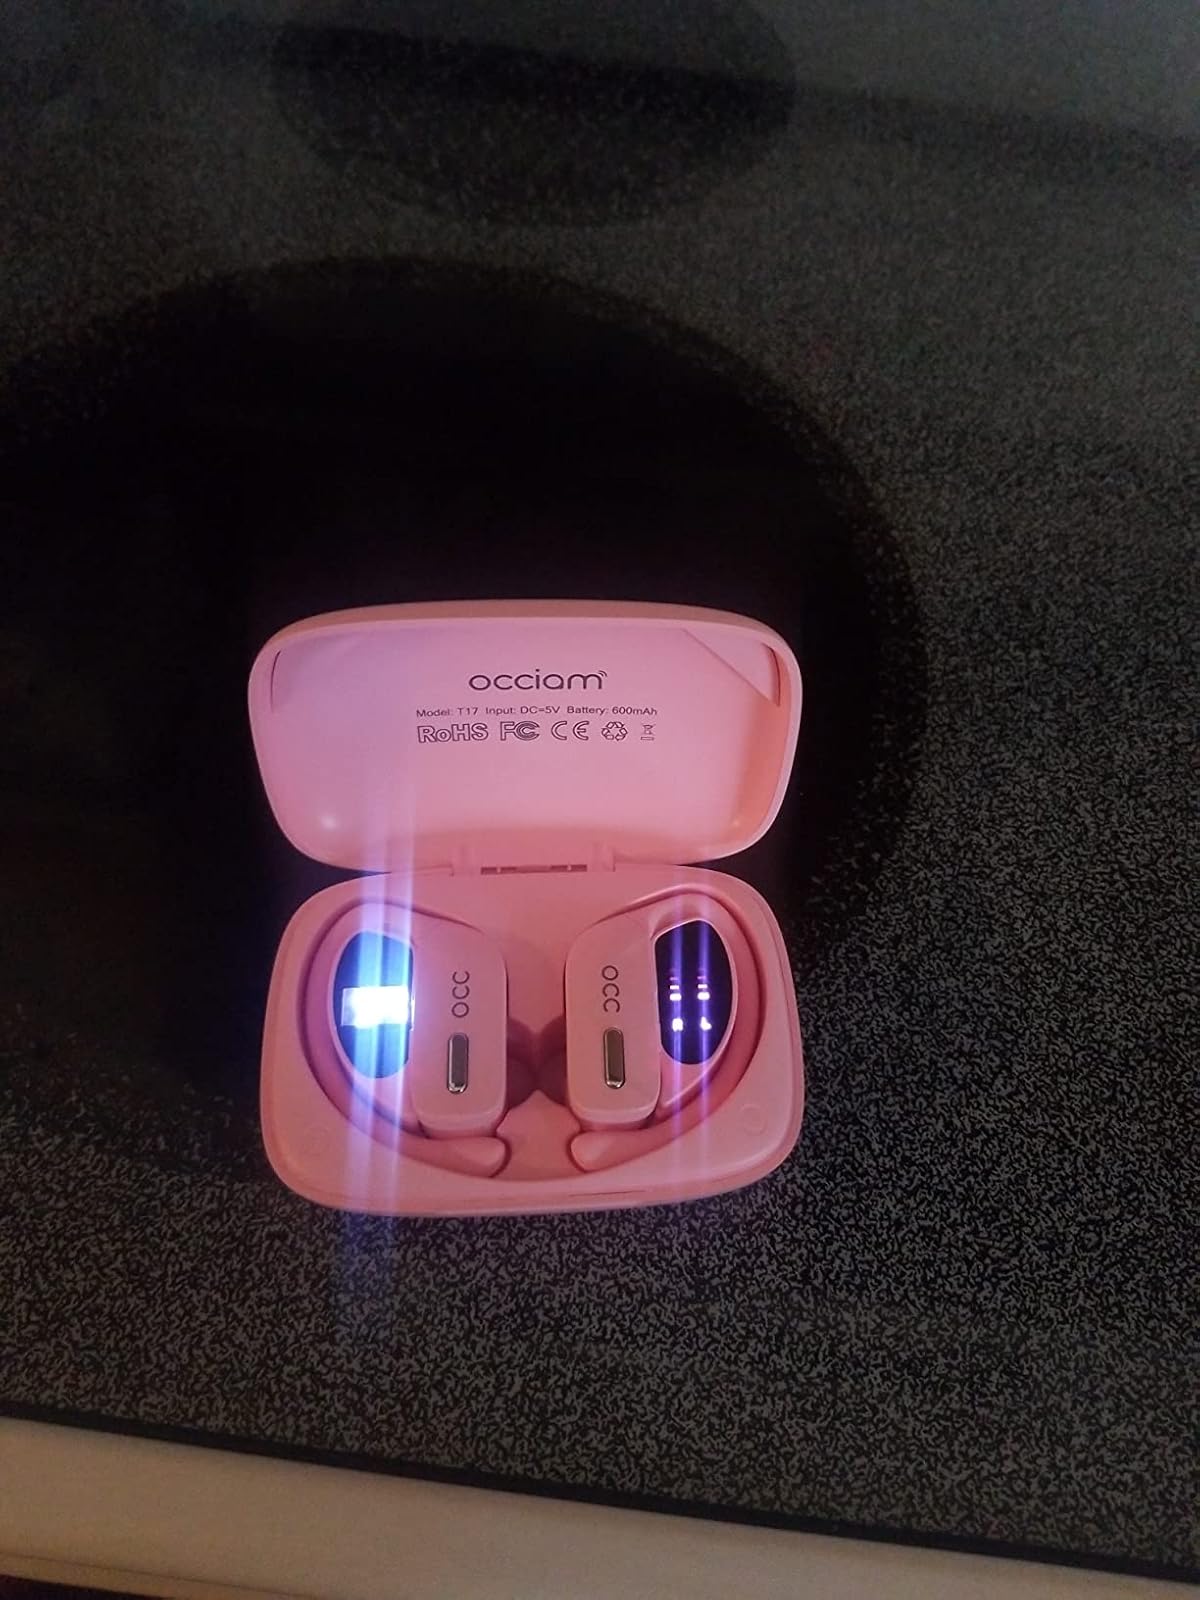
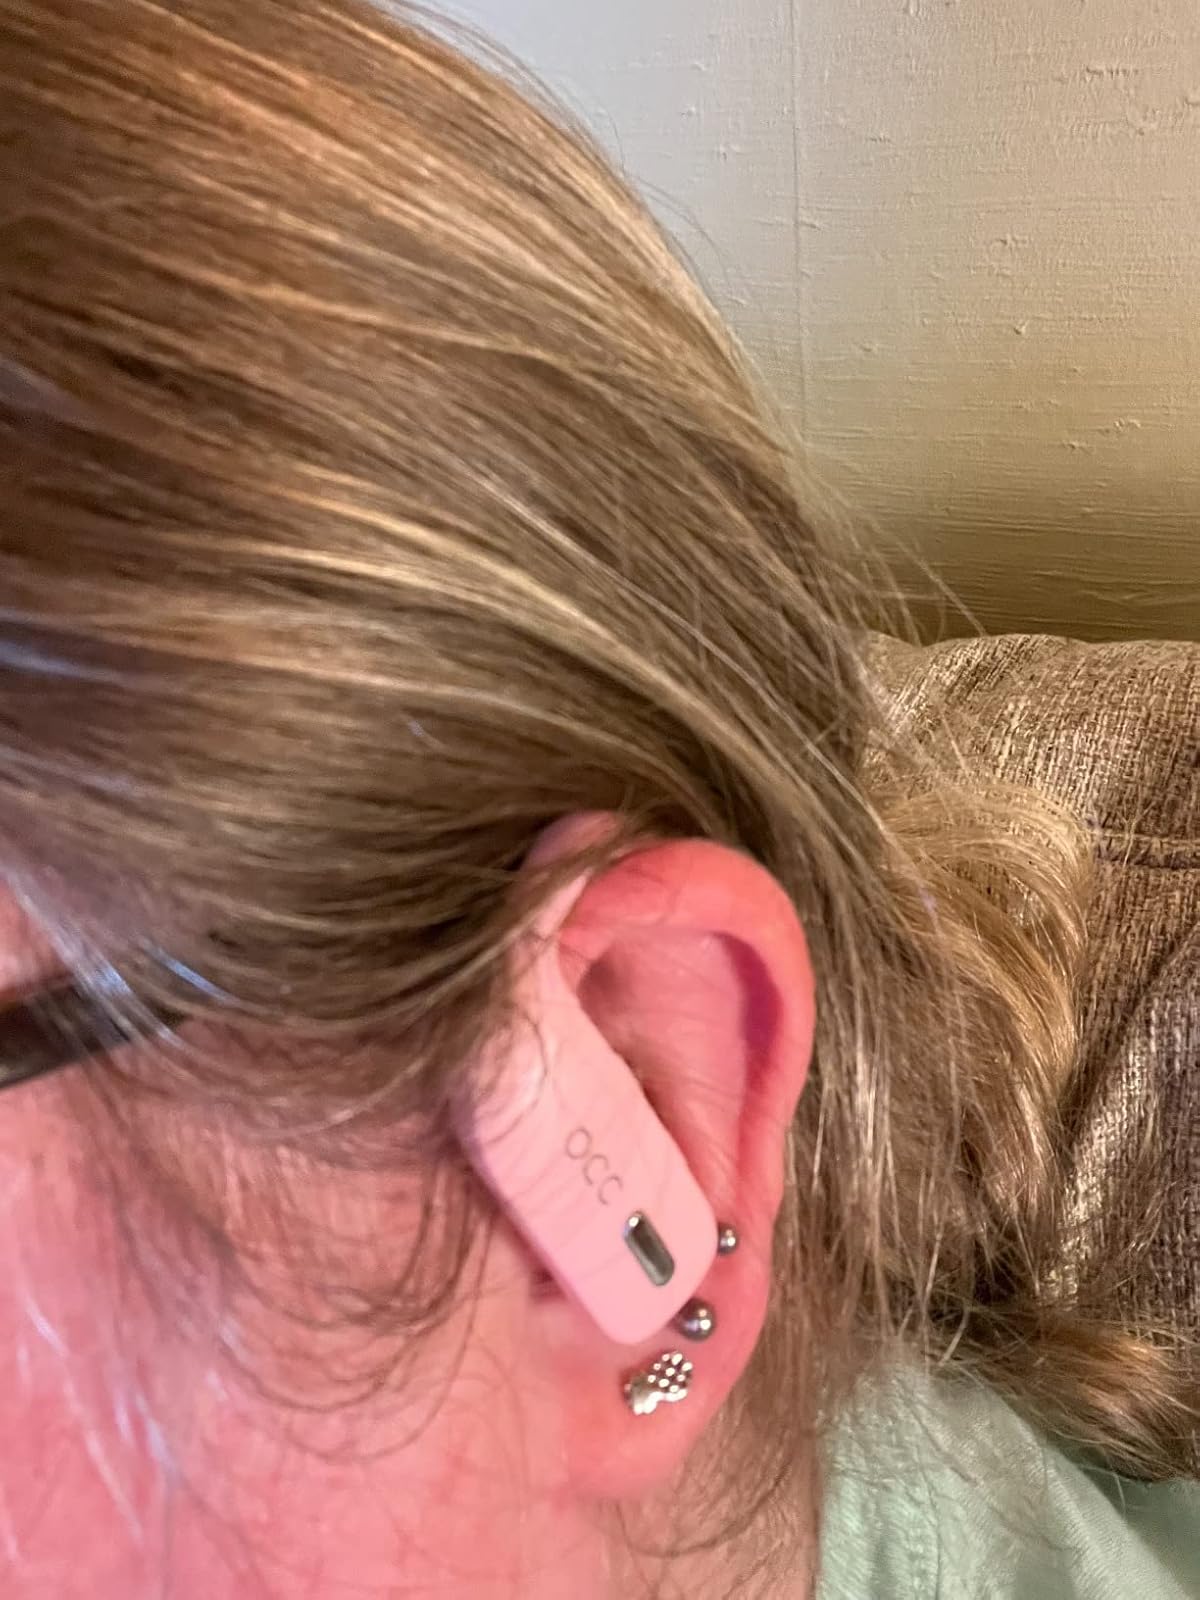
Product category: earbuds
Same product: yes